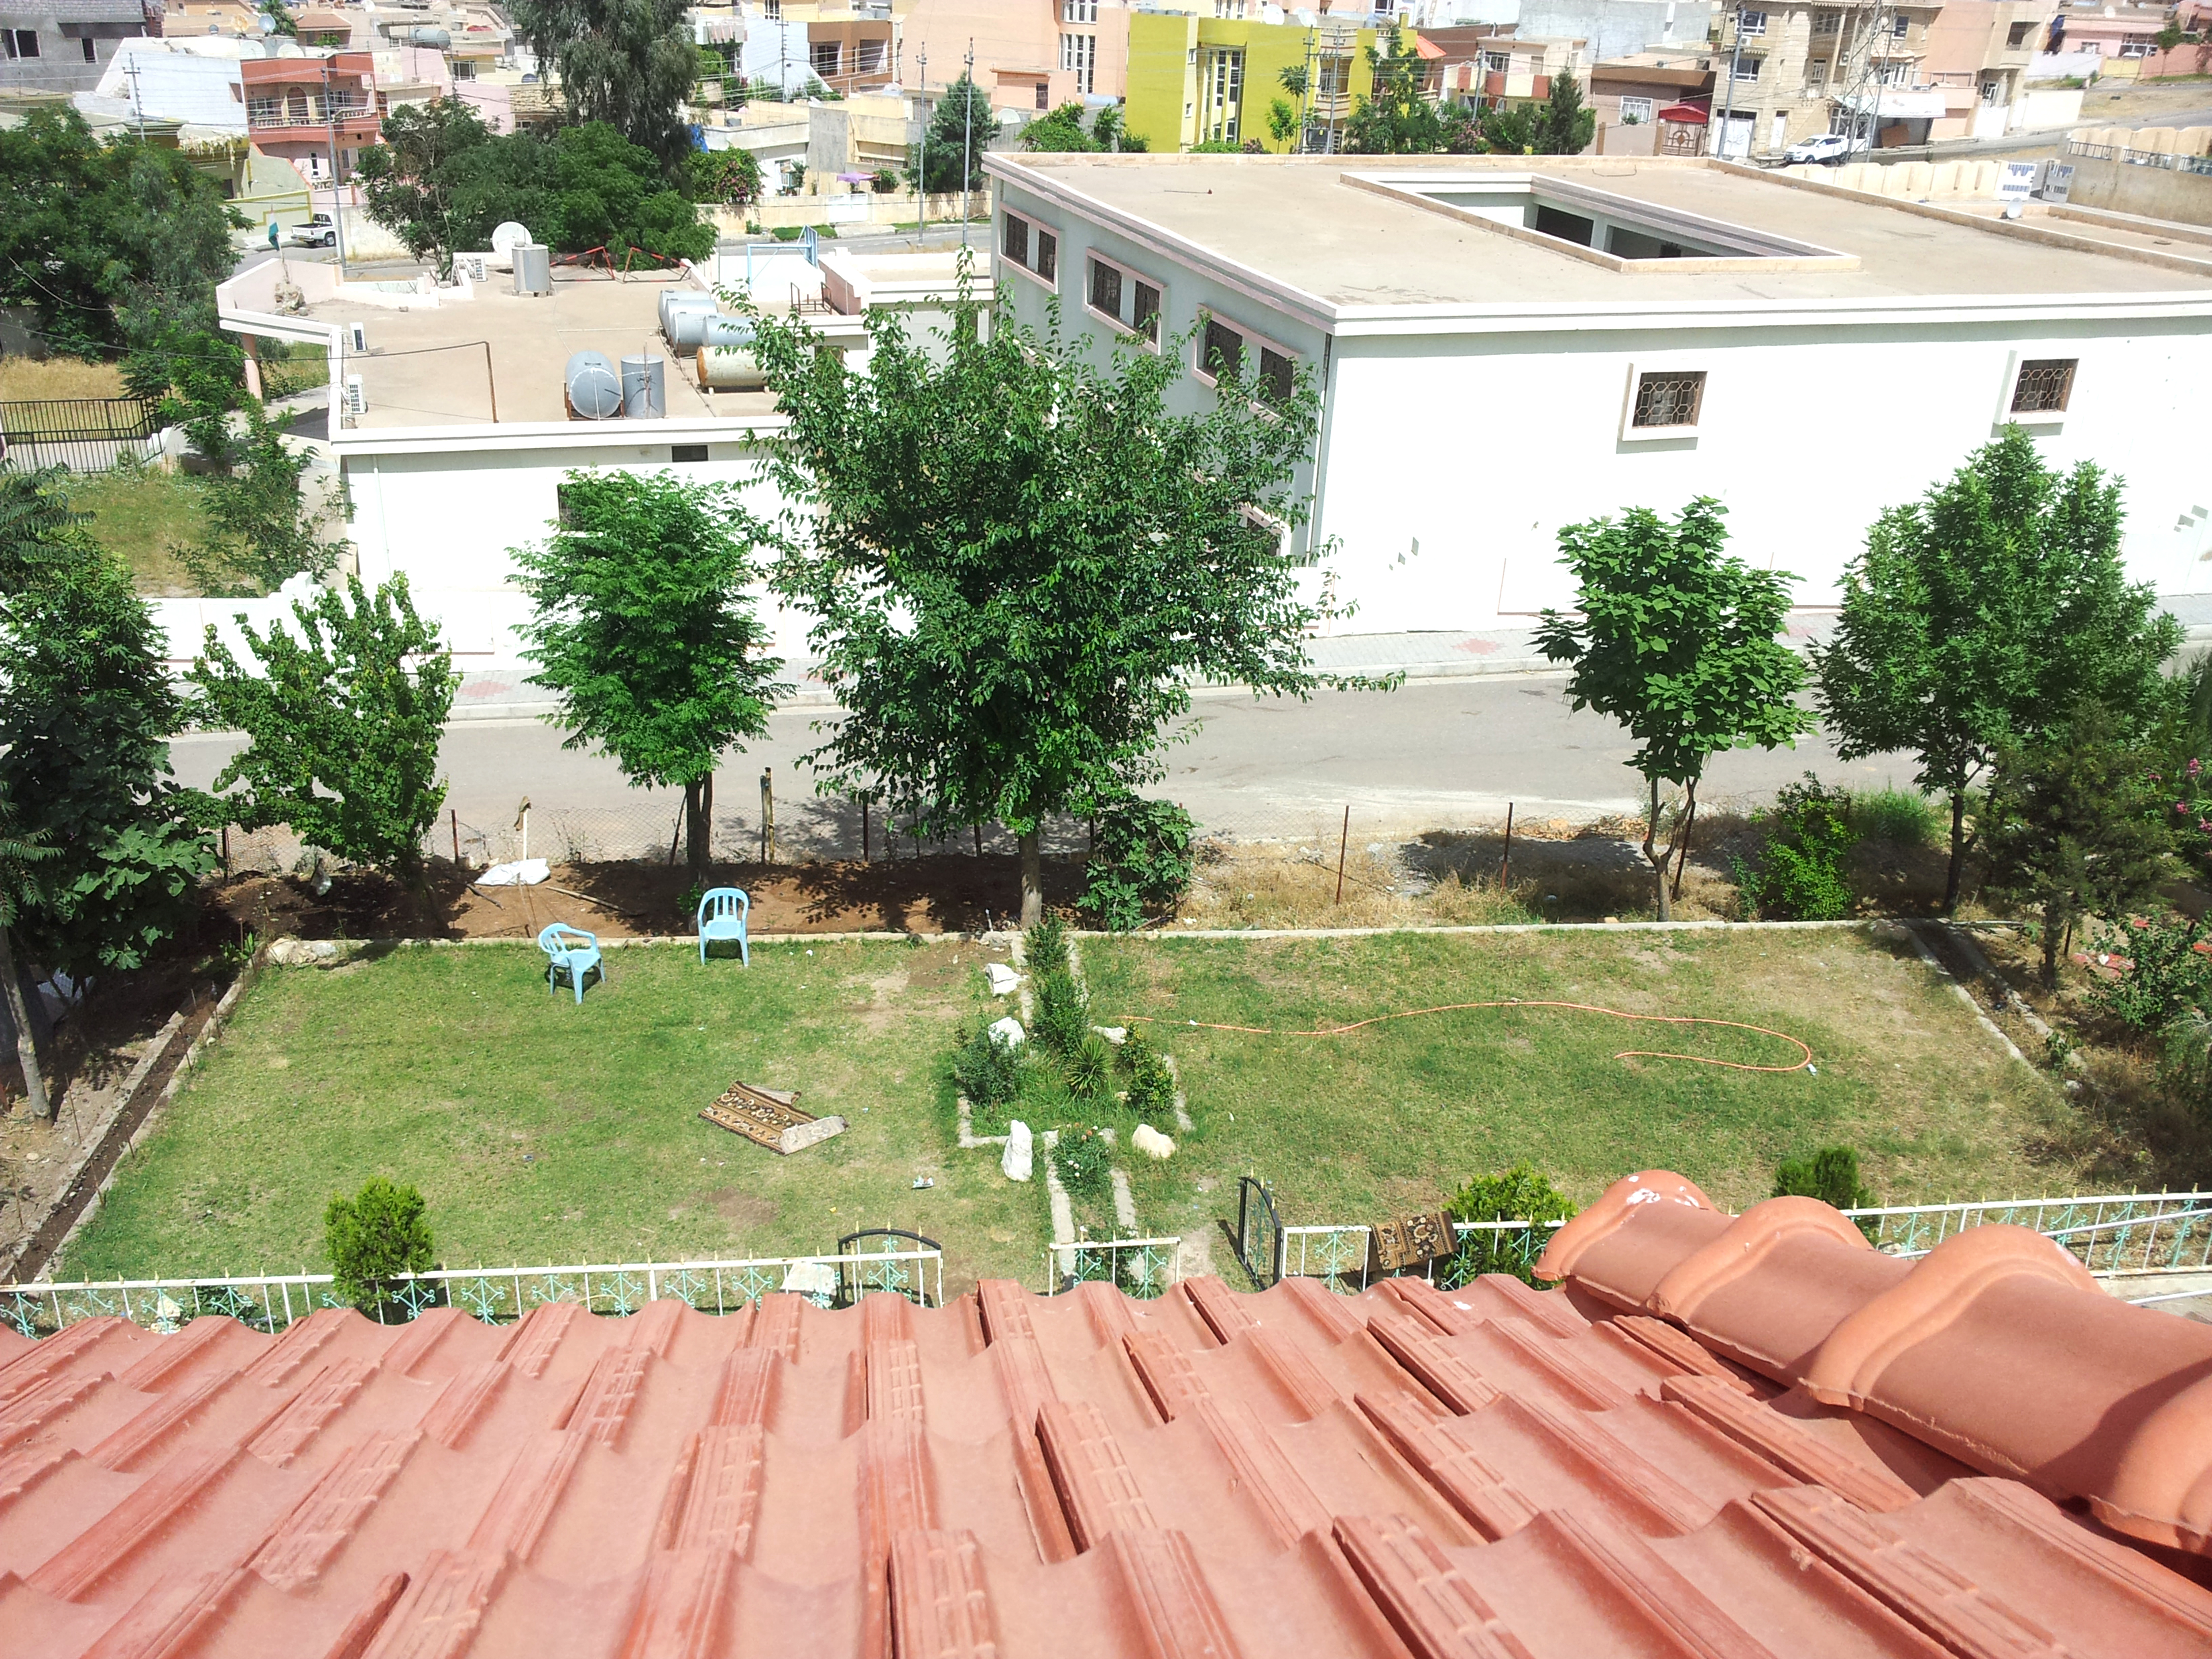
garden, roof, property, residential area, tree, urban design, house, real estate, grass, suburb, architecture, neighbourhood, home, landscape, building, plant, apartment, backyard, yard, floor, landscaping, city, vacation, tourism, outdoor structure, village